John Pennefather

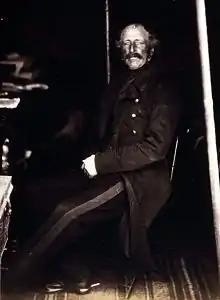
Gen. Sir John Pennefather in the Crimea in 1855, photographed by Roger Fenton

General Sir John Lysaght Pennefather GCB (9 September 1798 – 9 May 1872) was a British soldier who won two very remarkable victories. First, at Meanee, India, where it was said that 500 British soldiers defeated 35,000 Indians. Second, at the Battle of Inkerman on 5 November 1854 during the Crimean War, where he commanded the 2nd Division, a force of 3,000 soldiers who fought in the fog and played a key role in the defeat of 35,000 Russians.